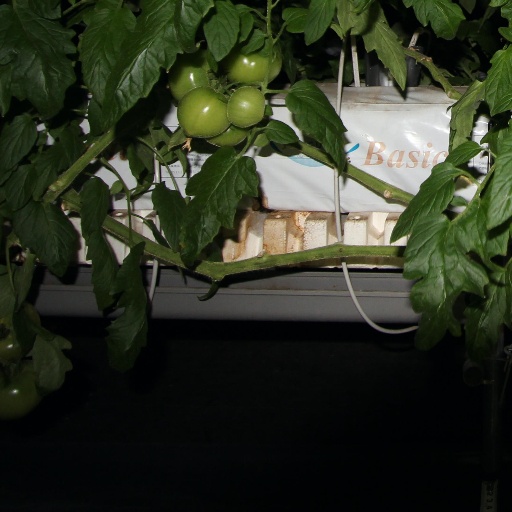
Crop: tomato